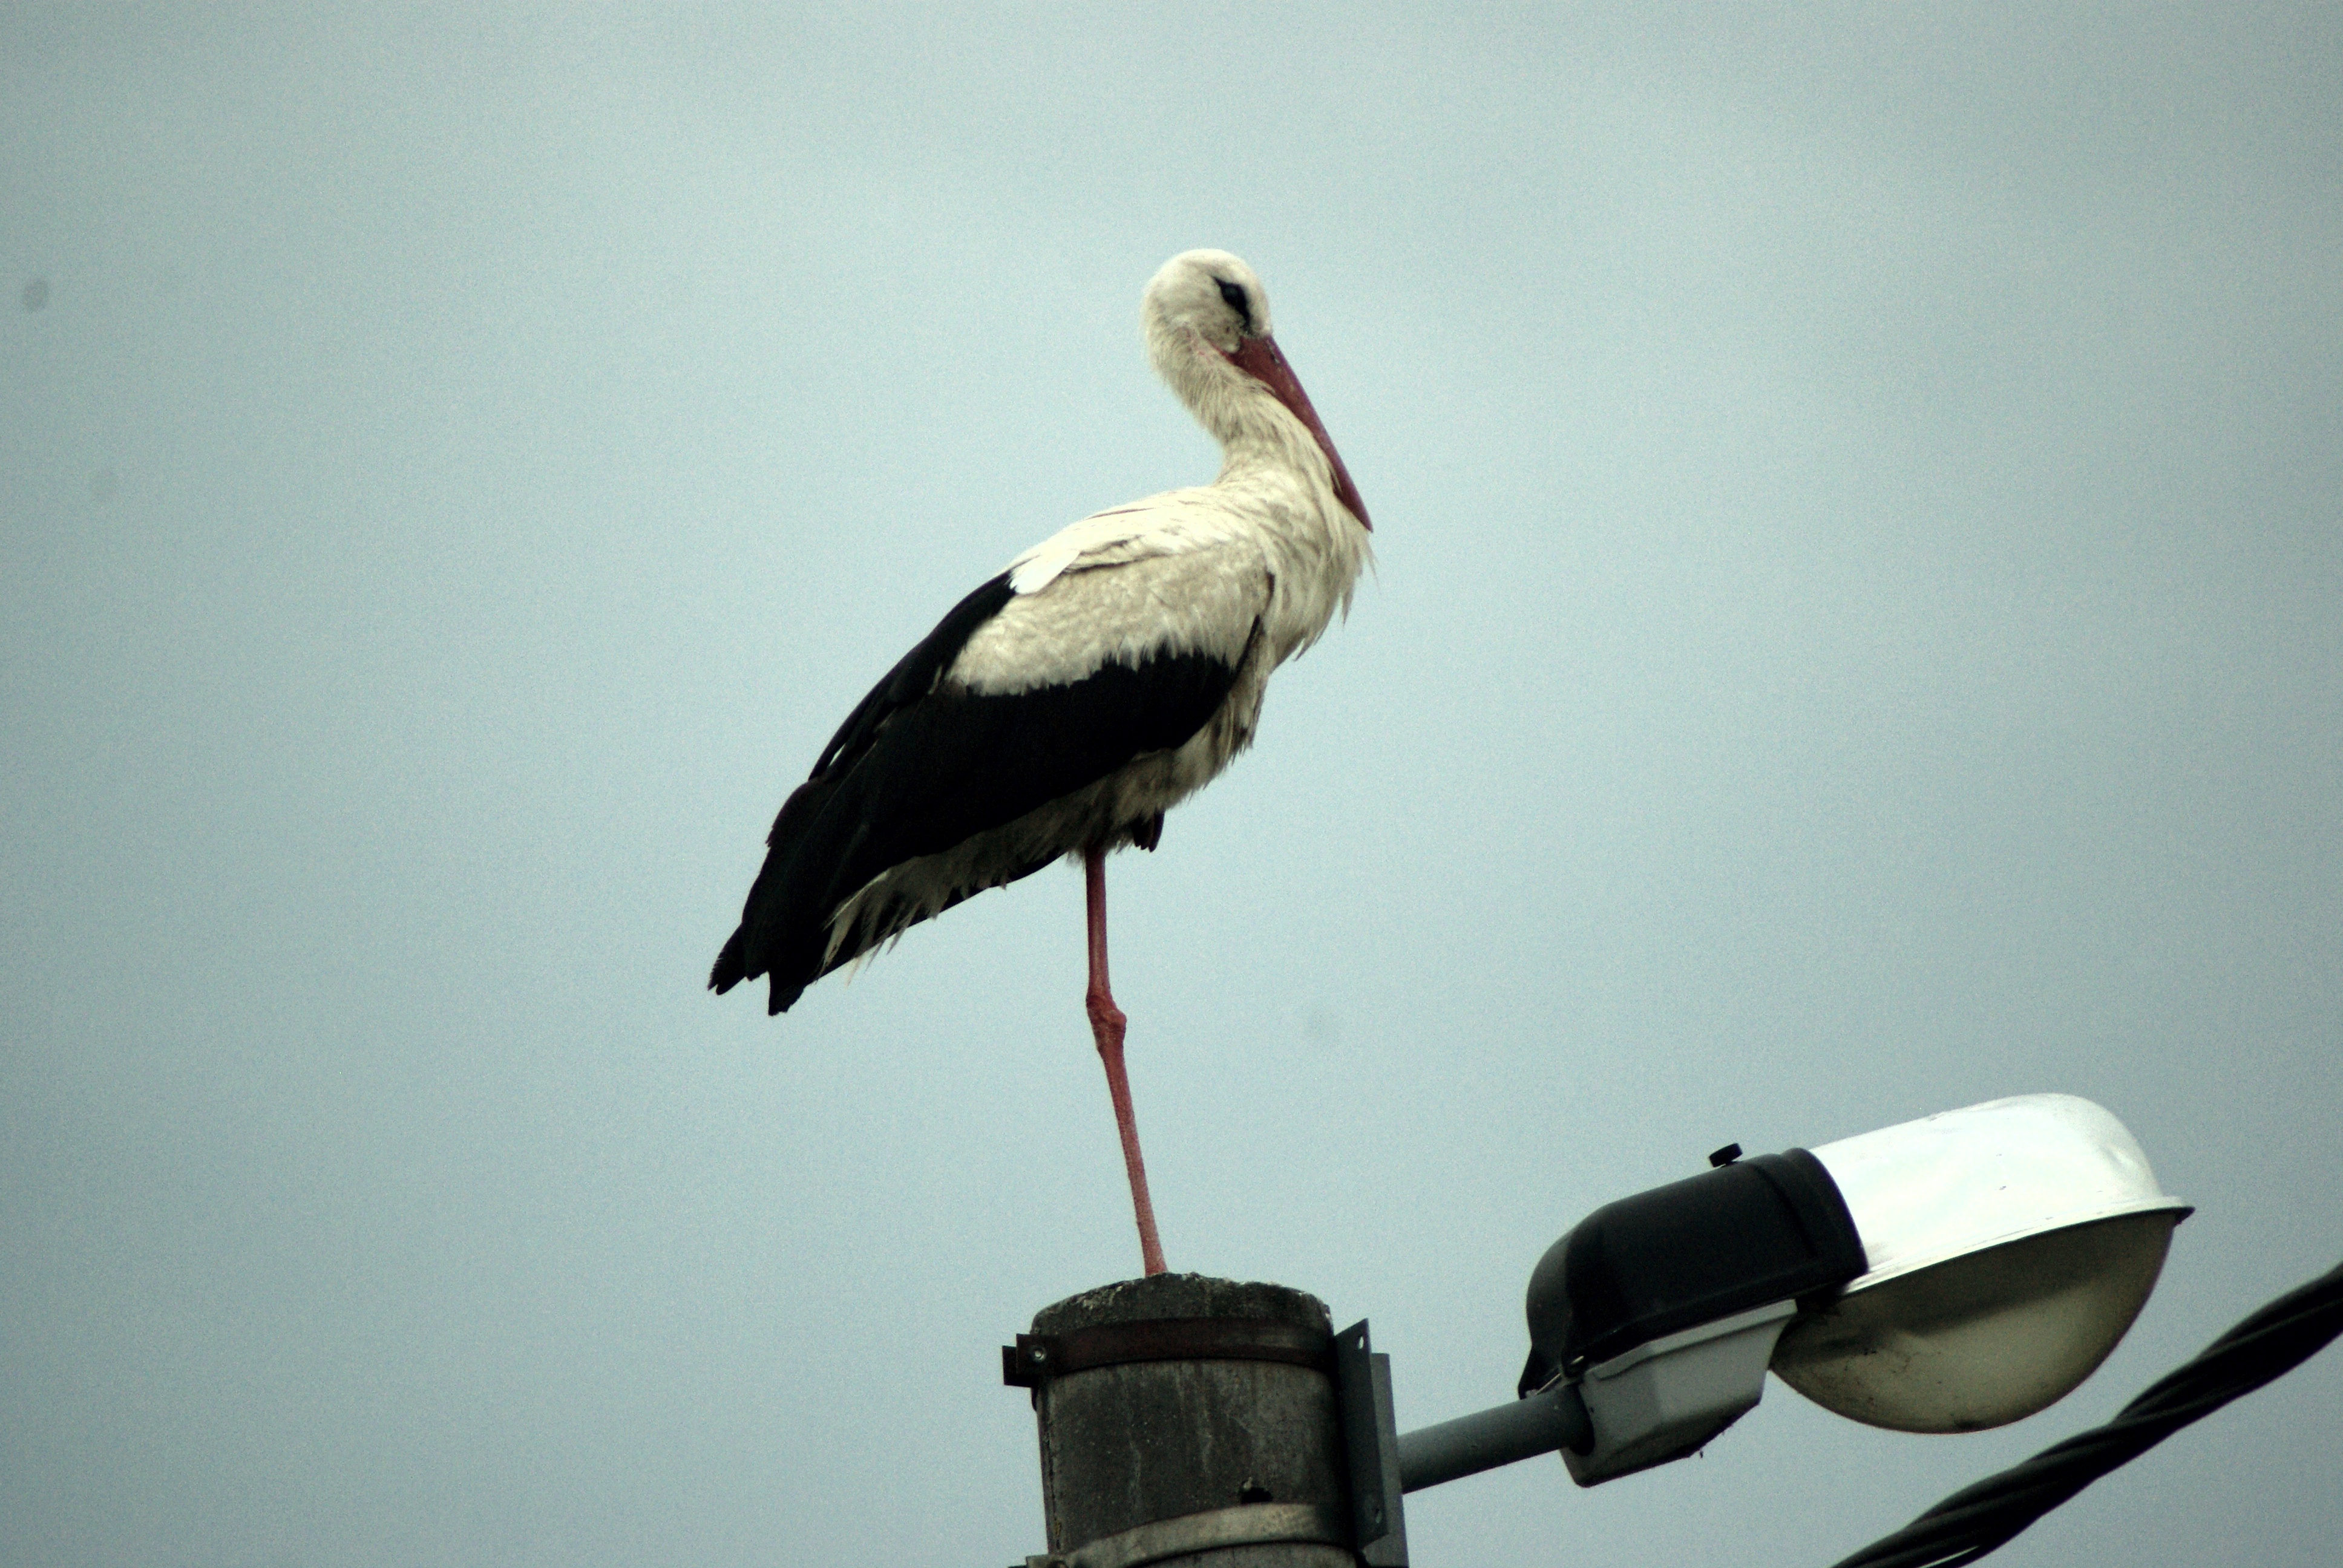
stork, street, lamp, bird, white stork, ciconiiformes, beak, ibis, stock photography, shorebird, seabird